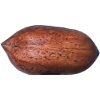
Label: Nut Pecan 1